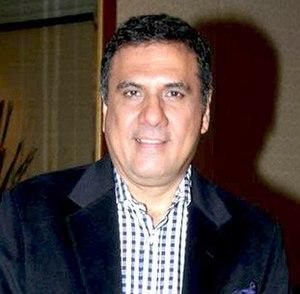
Boman Irani, né le 2 décembre 1959 à Bombay, est un acteur indien.